Love Sick: The Series

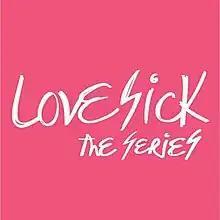
Title card

Love Sick: The Series is a Thai BL television series aired by Channel 9 since 2014. It is an adaptation of the original Thai Boys Love novel "Love Sick: The Chaotic Lives of Blue Shorts Guys written by INDRYTIMES." The series stars Chonlathorn Kongyingyong, Nawat Phumphotingam, Luangsodsai Anupart, Chindavanich Primrose, Charnmanoon Pannin, and Vachiravit Paisarnkulwong.